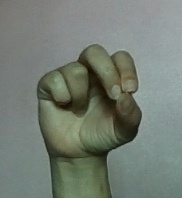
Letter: gaaf